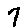
Label: 7